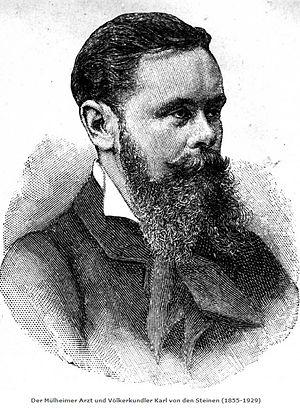
Karl von den Steinen est un médecin, philologue, explorateur et ethnologue allemand.